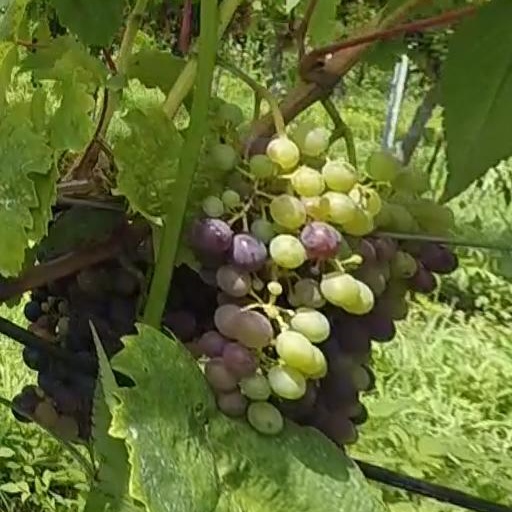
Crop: grape